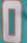
Number: 0